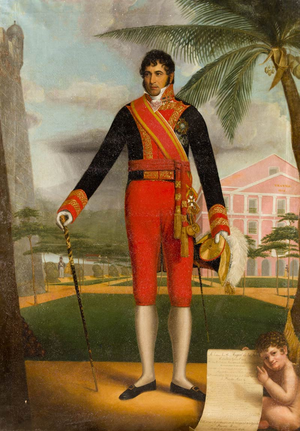
Miguel de la Torre y Pando, comte de Torrepando, est un militaire et homme politique espagnol, ami et lieutenant du général Pablo Morillo.